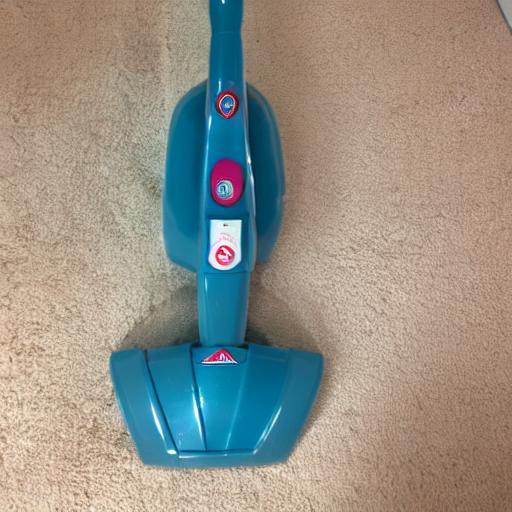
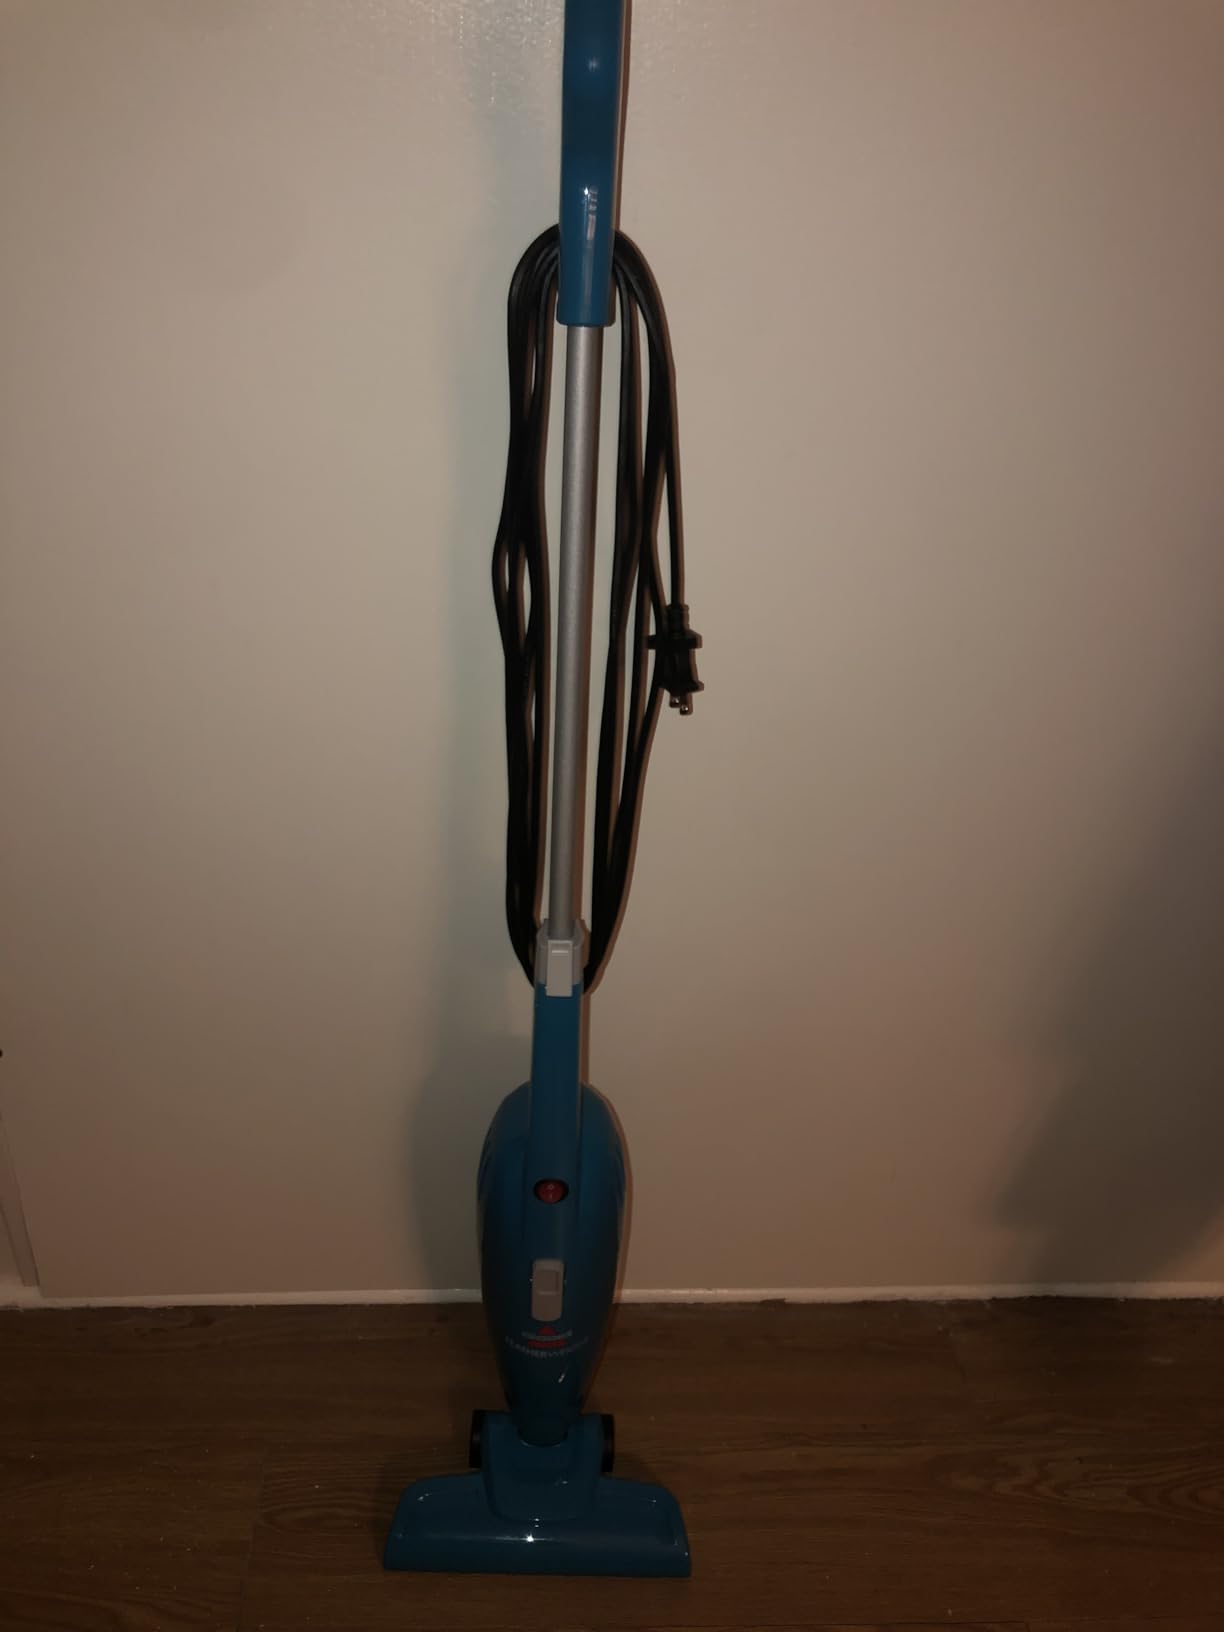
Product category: items_vacuum
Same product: no